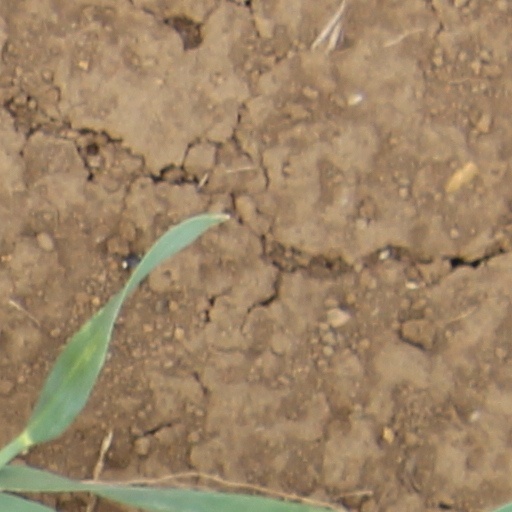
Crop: wheat